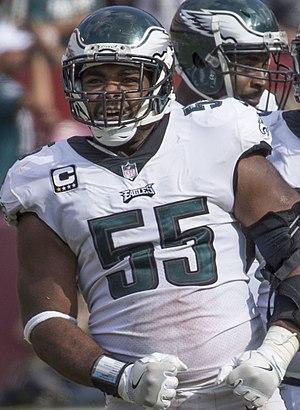
Brandon Graham est un joueur américain de football américain, né le 3 avril 1988 à Détroit. Il joue depuis 2010 pour les Eagles de Philadelphie, avec lesquels il remporte le Super Bowl LII en 2018.